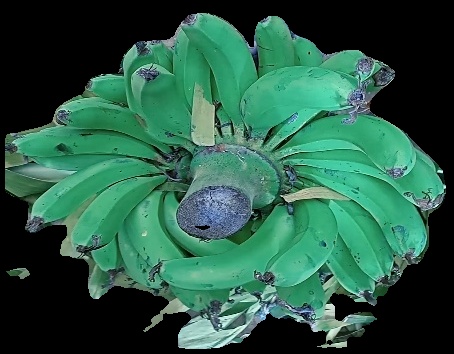
Variety: pachbale
Grade: grade3